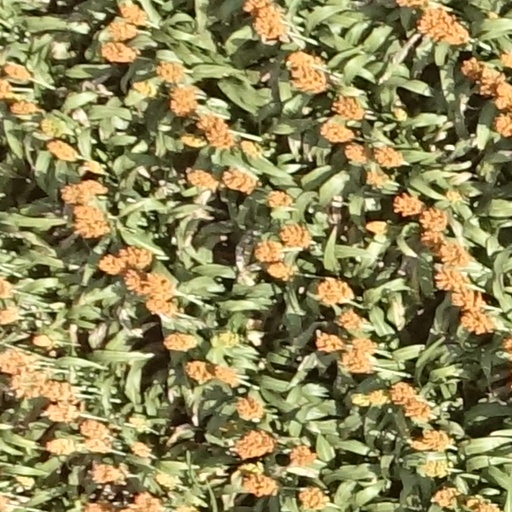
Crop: sorghum